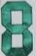
Number: 8